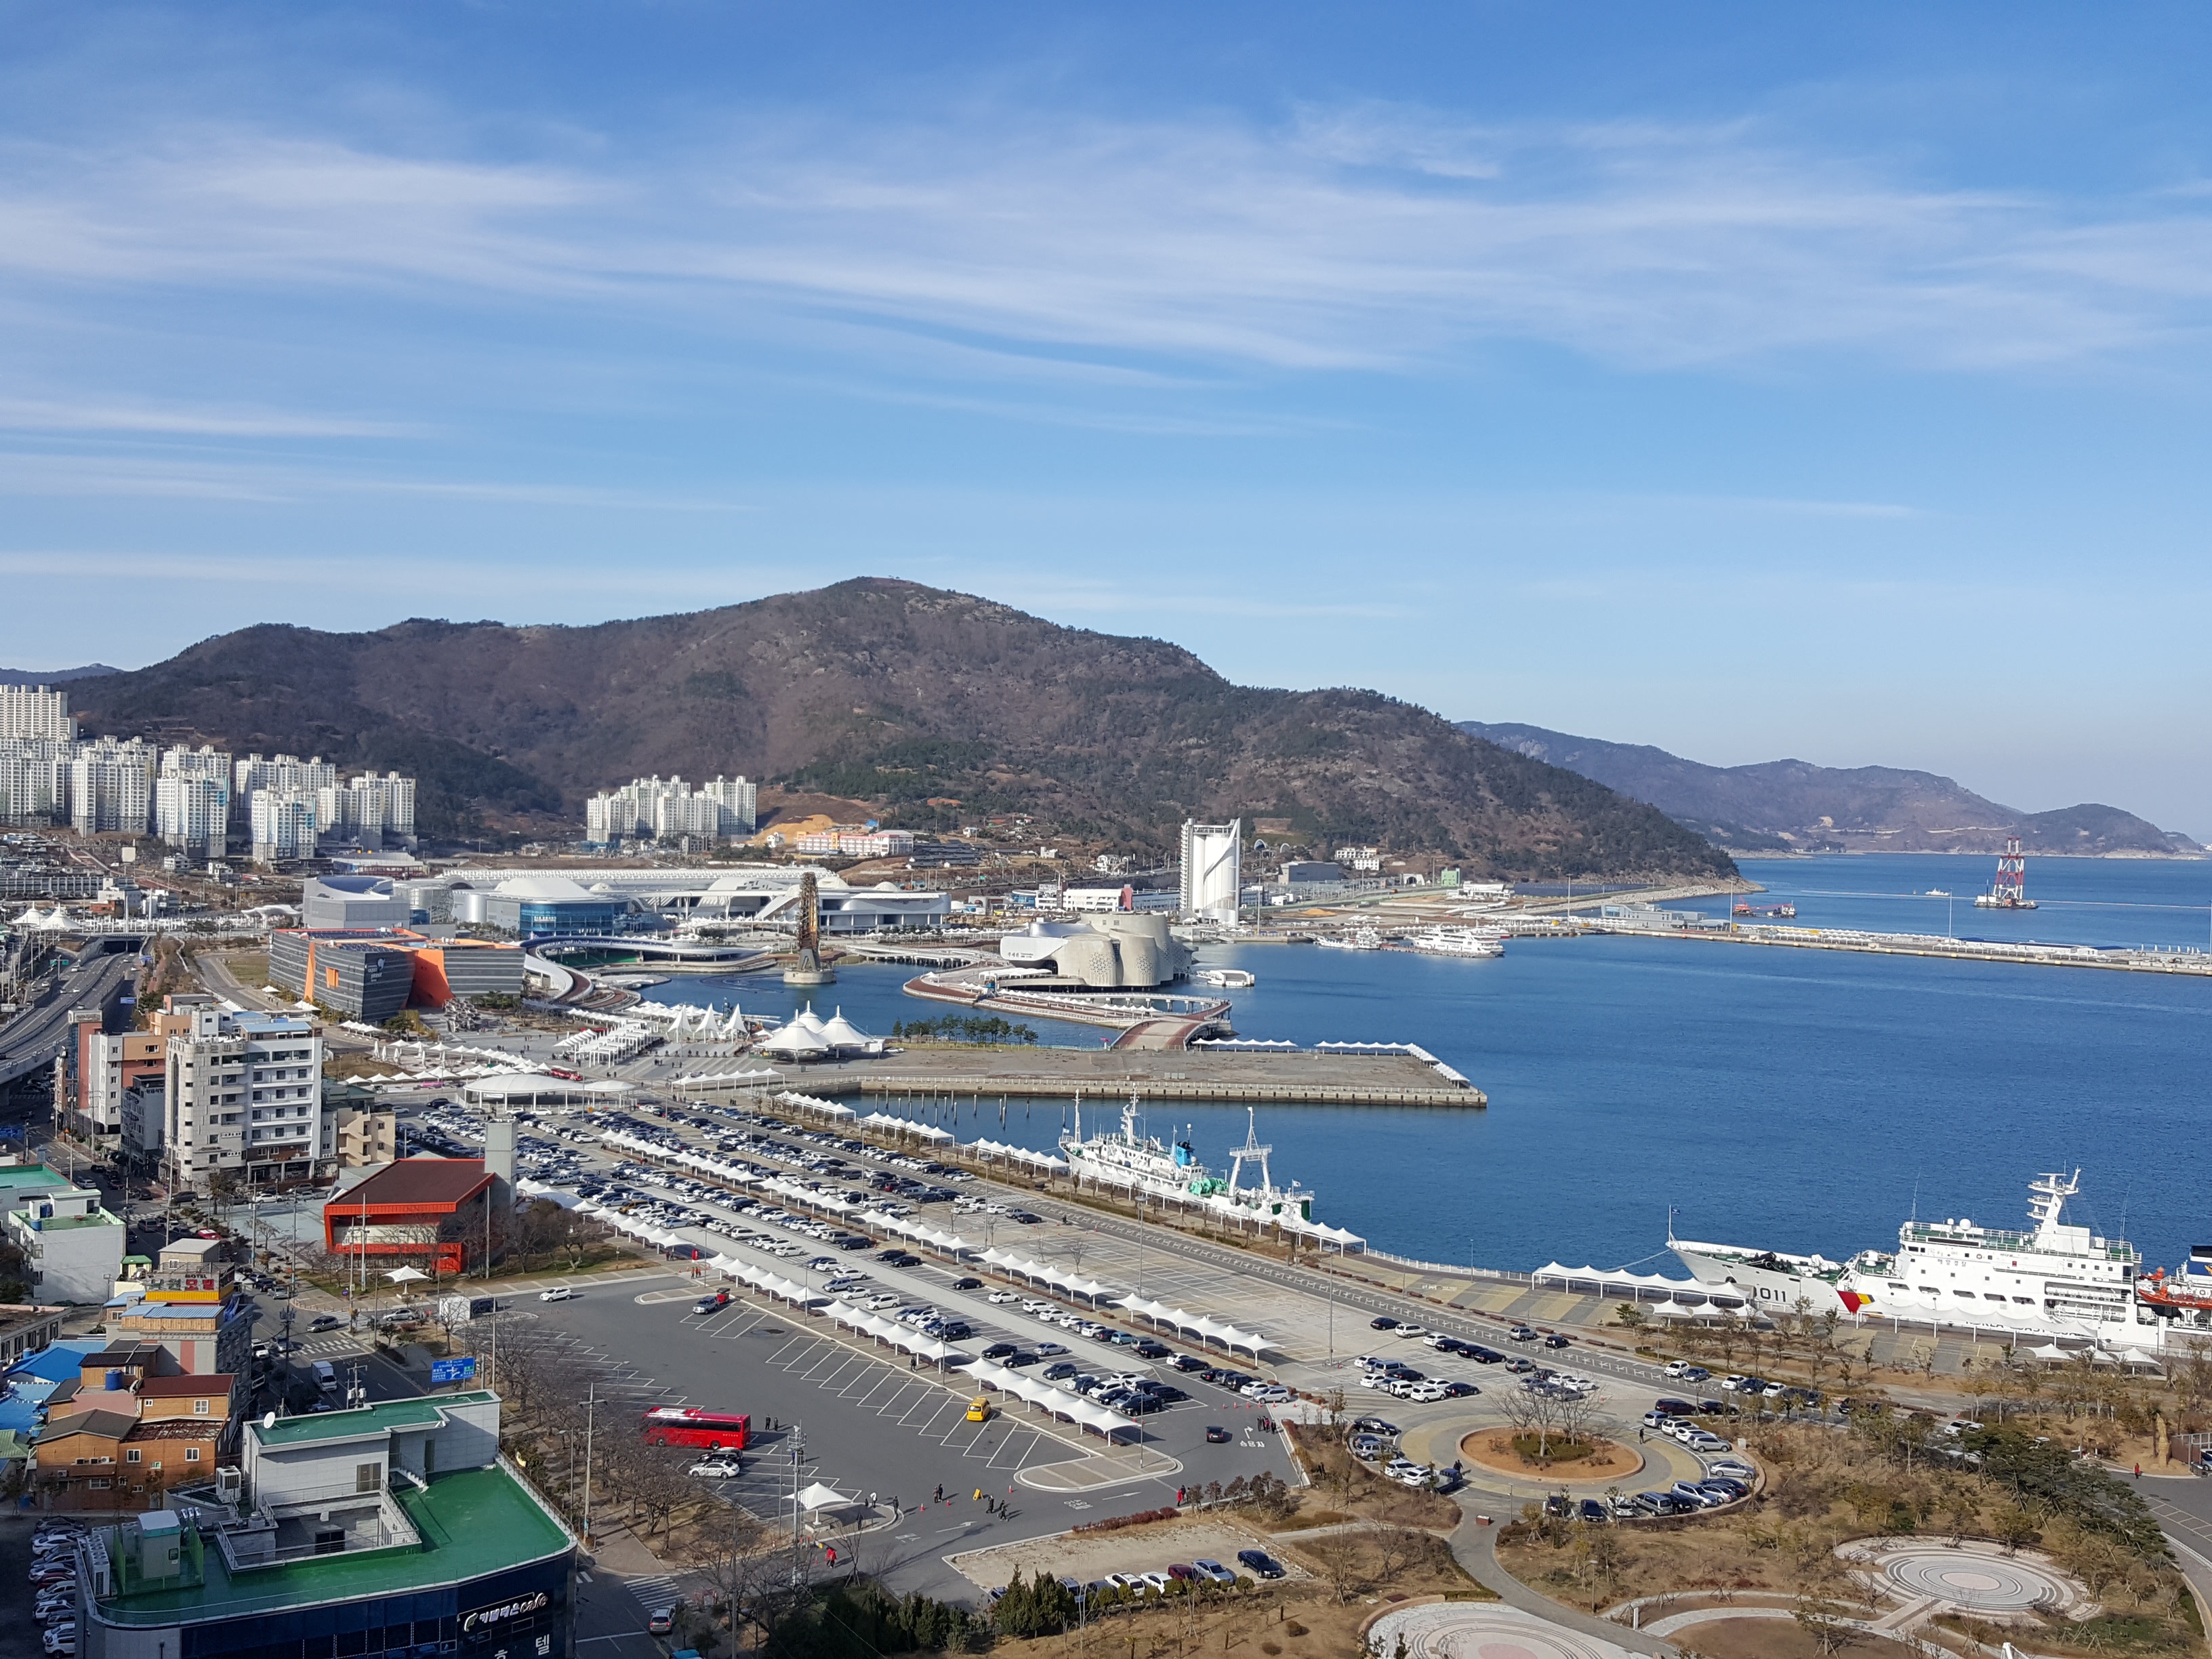
landscape, sea, coast, dock, travel, vehicle, bay, harbor, marina, port, tourism, body of water, korea, infrastructure, cape, republic of korea, aerial photography